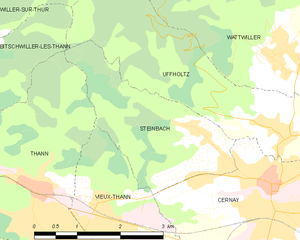
Carte des communes françaises